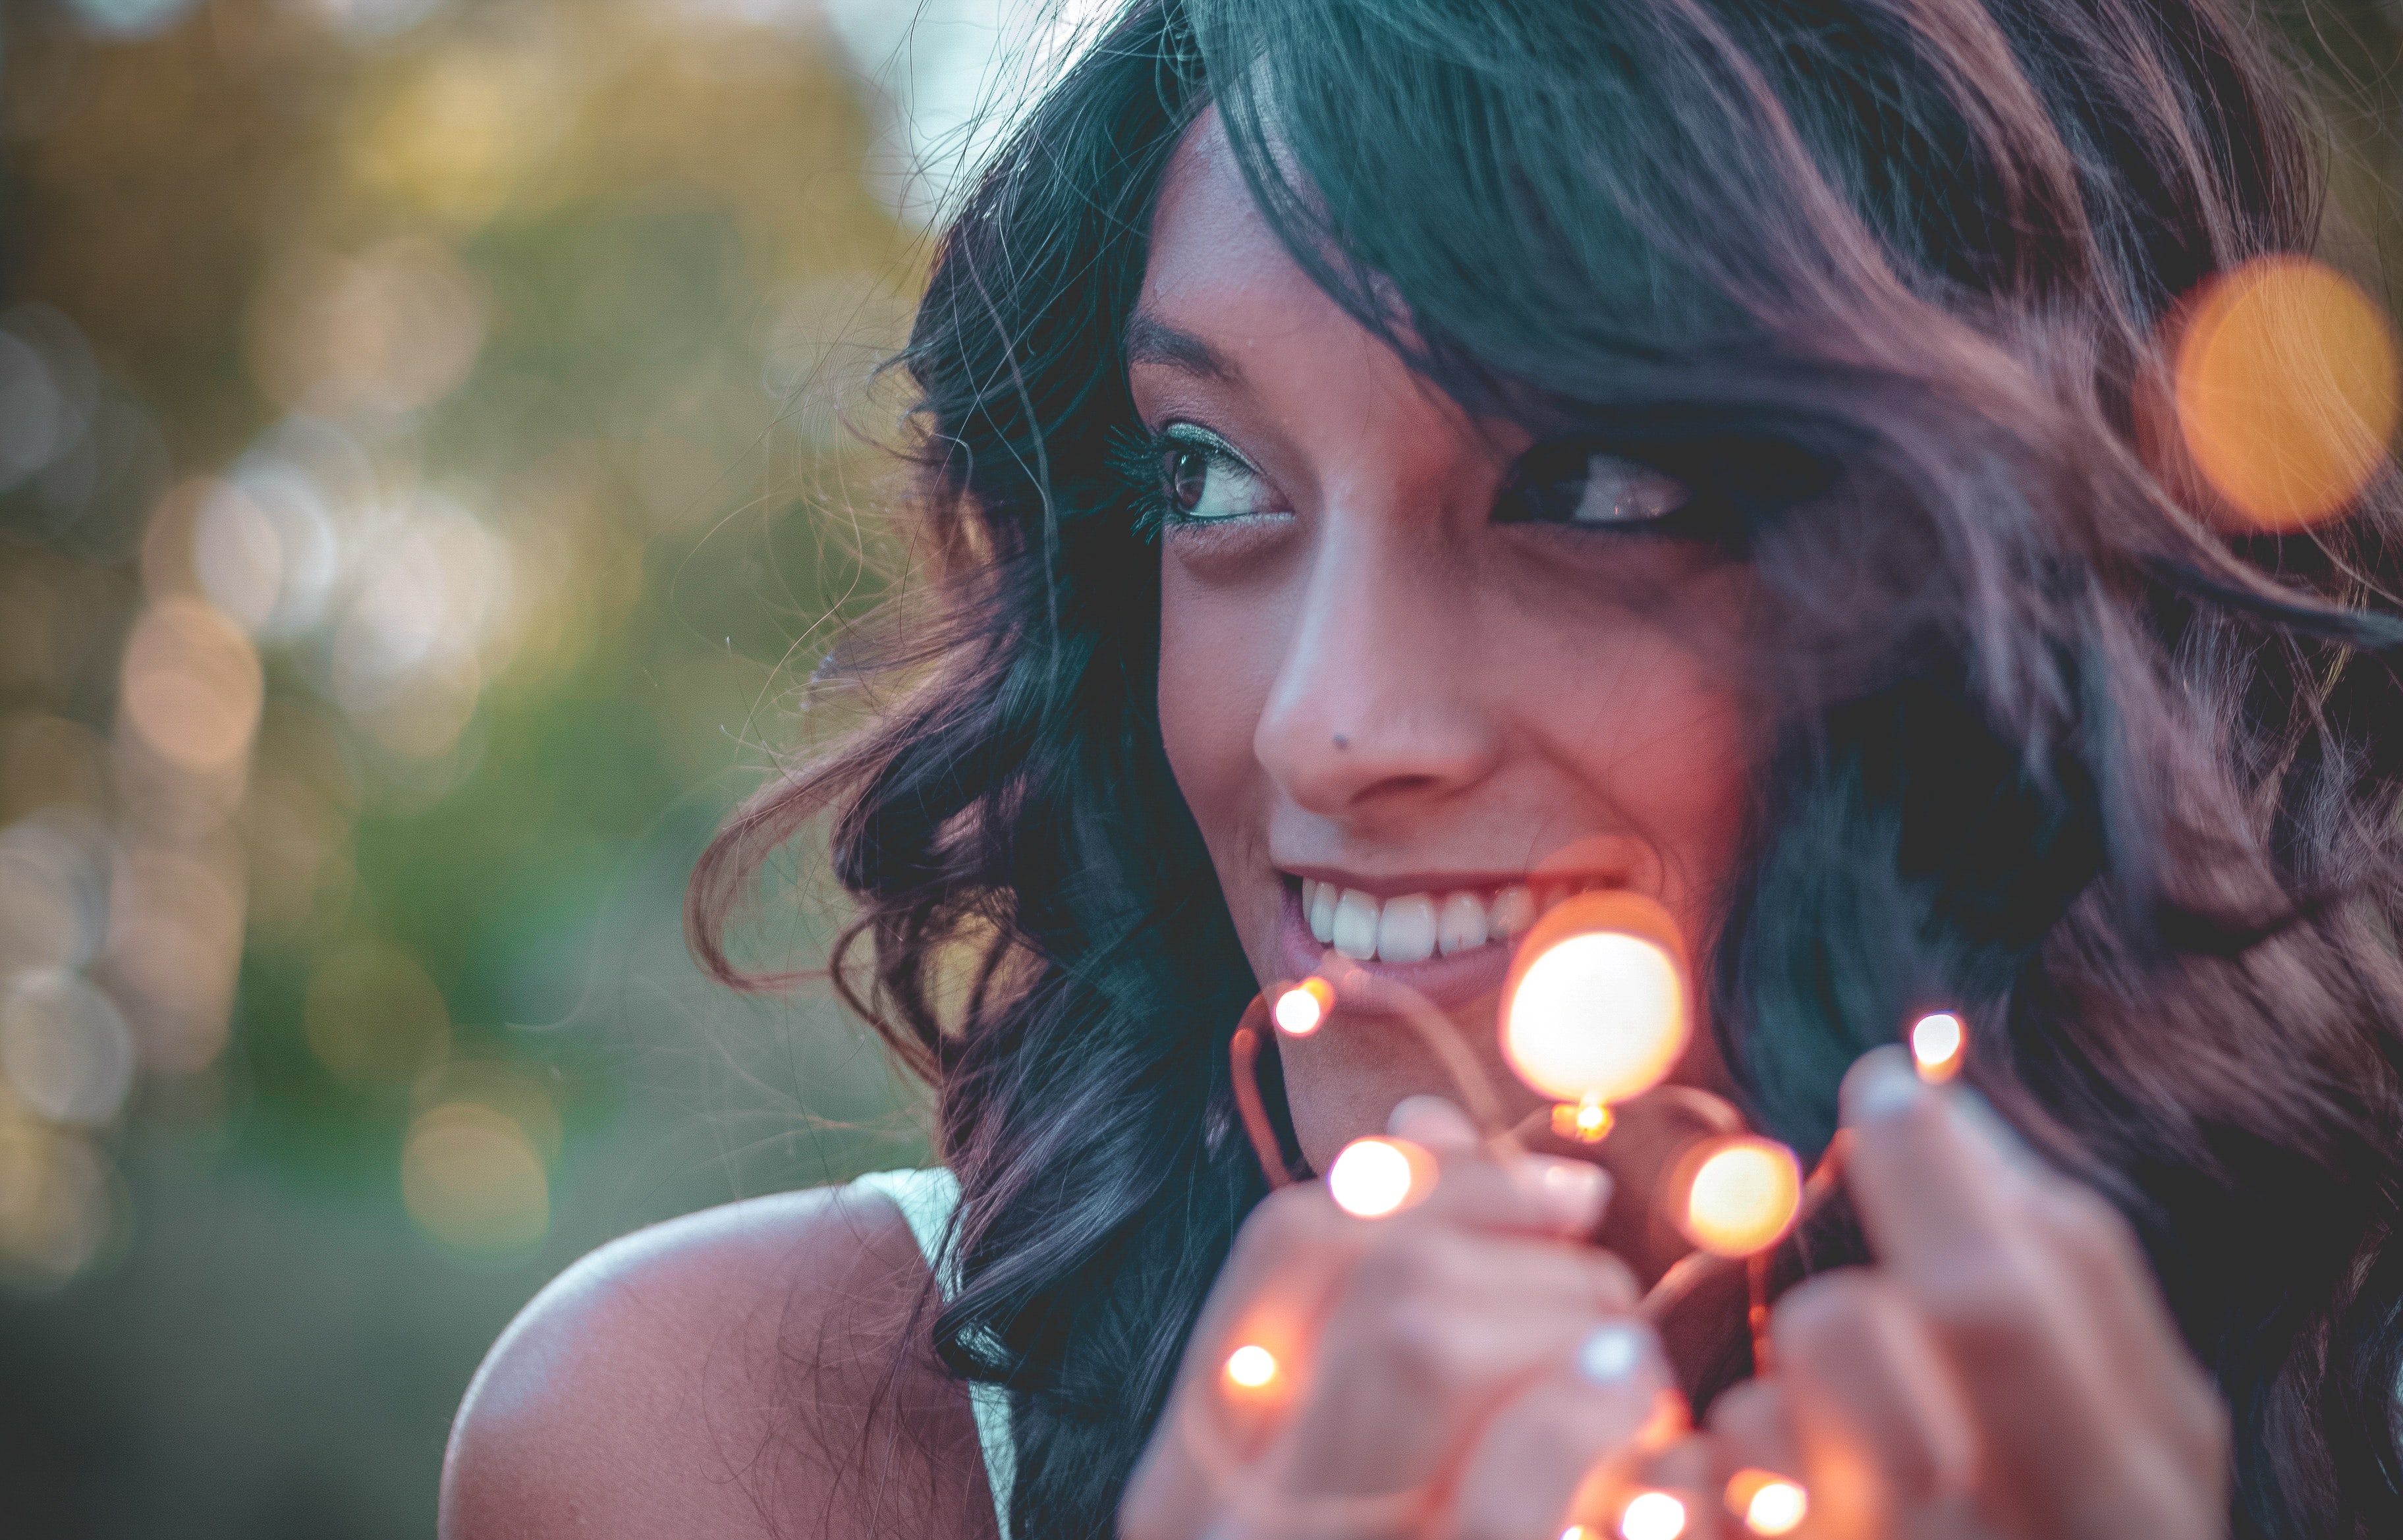
hair, face, lip, beauty, nose, head, eye, black hair, cheek, hairstyle, mouth, organ, brown hair, close up, photography, cool, smile, long hair, tree, sunlight, plant, selfie, portrait